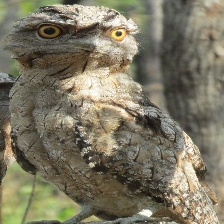
Species: TAWNY FROGMOUTH
Scientific name: PODARGUS STRIGOIDES